Hückelhoven-Baal station

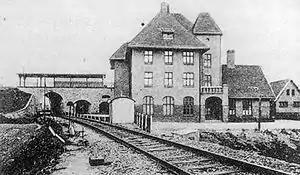
Baal station in about 1912

Hückelhoven-Baal station is in the Hückelhoven district of Baal in the German state of North Rhine-Westphalia on the Aachen–Mönchengladbach railway. It is classified by Deutsche Bahn as a category 5 station. With its construction as an interchange station on two levels, it became important as a hub for passenger services, but in recent years it has lost this significance due to the closure of the adjacent section of the Jülich–Dalheim railway. Meanwhile, the passenger station has been reclassified as a halt and it was renamed as Hückelhoven-Baal in 2002. Baal freight yard still exists.